Symphony of Science

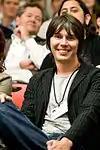
Brian Cox.

"The Quantum World" is the eleventh installment of the Symphony of Science series, released on September 6, 2011. It deals with the bizarre discoveries made in the field of quantum mechanics, through "a musical investigation into the nature of atoms and subatomic particles." It features Morgan Freeman, Stephen Hawking, Michio Kaku, Brian Cox, Richard Feynman, and Frank Close. Programs sampled for this instalment include Richard Feynman's Fun to Imagine, Morgan Freeman's "Through the Wormhole", Brian Cox's TED Talk, along with BBC documentaries "Visions of the Future", "What Time is it", "Wonders of the Universe", and "What Is Reality". The refrain is sung by Cox.